Lincoln School (Madison, Wisconsin)

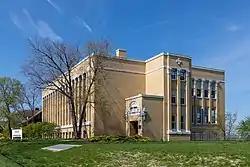

Lincoln School is a historic school building at 728 E. Gorham Street in Madison, Wisconsin. The school was built in 1915 on the site of the Second Ward School, which had been in operation since 1866. Architects Claude and Starck, who designed several other Wisconsin schools along with libraries throughout the Midwest, designed the school in the Prairie School style. The school has a yellow brick exterior with terra cotta banding, multi-story brick pilasters topped with terra cotta capitals separating its windows, and a terra cotta tympanum atop both main entrances. The terra cotta moldings have the same designs as the Merchants National Bank in Winona, Minnesota; its architects, Purcell and Elmslie, were colleagues of Claude and Starck and likely gave them permission to copy the design. The school operated until 1963, when the Madison Art Center moved into the building; the Art Center left in 1980, and it was converted to apartments in 1985.